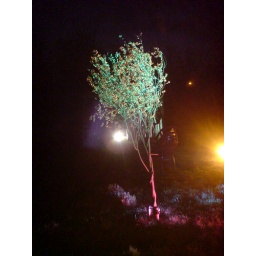
A garden tree lit by green, orange and red light.